Tom McCall

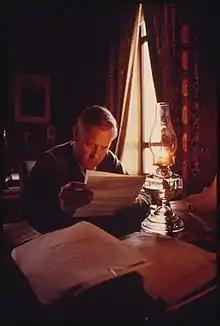
Governor McCall reads by kerosene lamp to draw attention to the energy crisis, 1973

During the summer of 1973, Oregon began to suffer from energy shortages, several months before the rest of the United States was affected by the OPEC oil embargo. The state's power grid was heavily reliant on hydroelectricity and an unusually dry winter had left reservoir levels critically low. McCall's administration took action to encourage energy conservation by lowering speed limits, reducing government energy consumption, and ordering the cessation of all business display lighting. The governor and his aides were not certain whether the latter was legal, but Oregonians generally complied, and McCall later reflected that he had tapped into his constituents' mood: "People wouldn’t believe there was a crisis with the Golden Arches blazing away [...] People are fed up with garishness. They feel assaulted by blinking, flashing, rotating, ostentatious waste." In early 1974, Oregon became the first state in America to implement an odd–even gasoline rationing program to control demand amidst shortages.